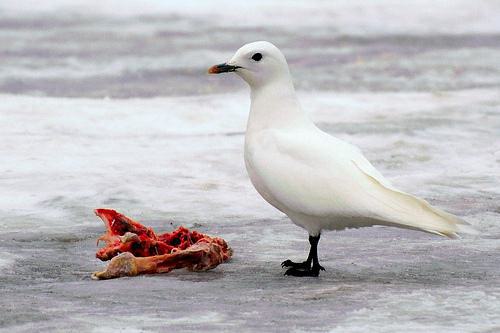
A photo of a ivory gull